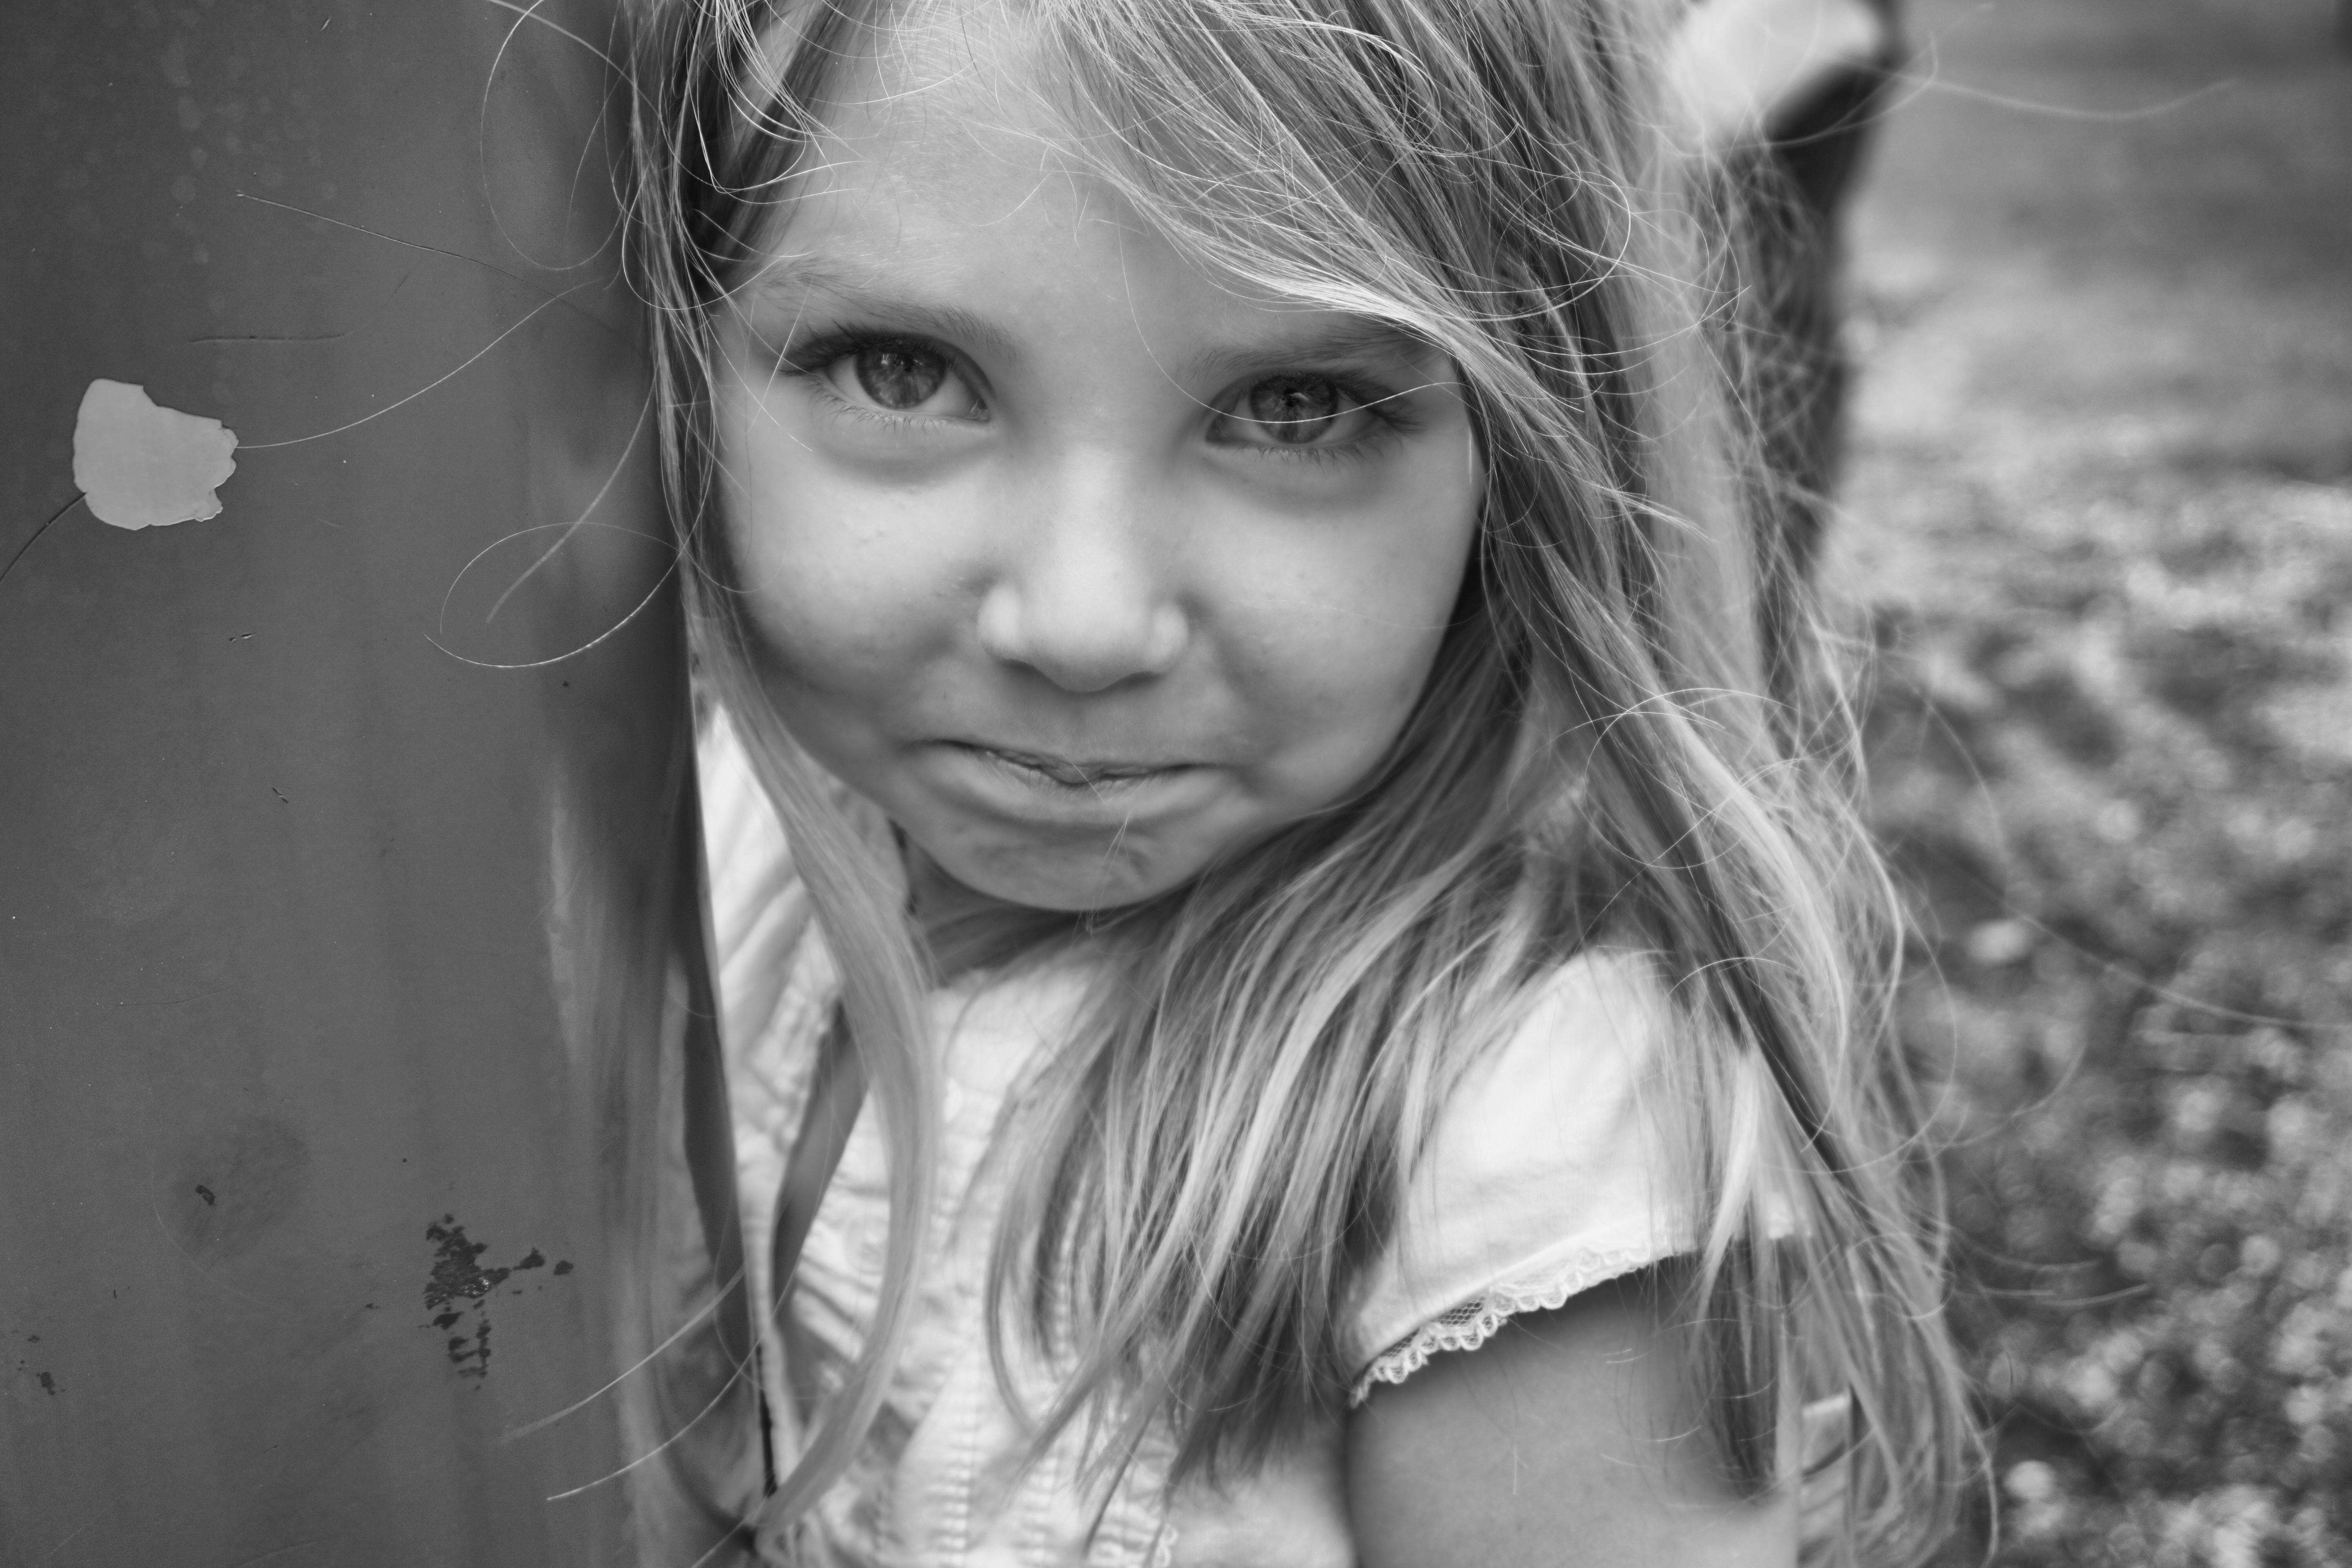
person, black and white, girl, woman, hair, white, photography, portrait, model, child, black, monochrome, facial expression, smile, close up, face, eye, head, photograph, skin, beauty, blond, organ, emotion, brown hair, monochrome photography, portrait photography